Bill Morneau

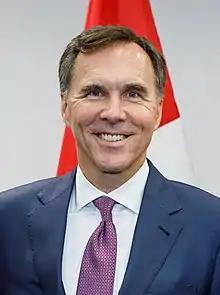
Morneau in 2020

William Francis Morneau Jr. (born October 7, 1962) is a Canadian businessman and former politician who served as minister of finance and member of Parliament (MP) for Toronto Centre from 2015 to 2020.